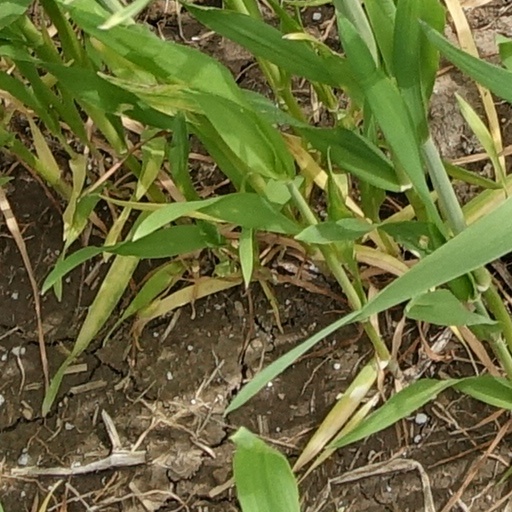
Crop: wheat